Plasmodium knowlesi

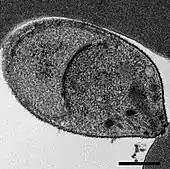
A "Plasmodium knowlesi" merozoite attaching to a red blood cell

"P. knowlesi" largely resembles other "Plasmodium" species in its cell biology. Its genome consists of 23.5 megabases of DNA separated into 14 chromosomes. It contains approximately 5200 protein-coding genes, 80% of which have orthologs present in "P. falciparum" and "P. vivax". The genome contains two large gene families that are unique to "P. knowlesi": the SICAvar (schizont-infected cell agglutination variant) family, which is involved in displaying different antigens on the parasite surface to evade the immune system, and the Kir (knowlesi interspersed repeat) family, involved in adhering parasitized red blood cells to blood vessel walls.